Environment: real
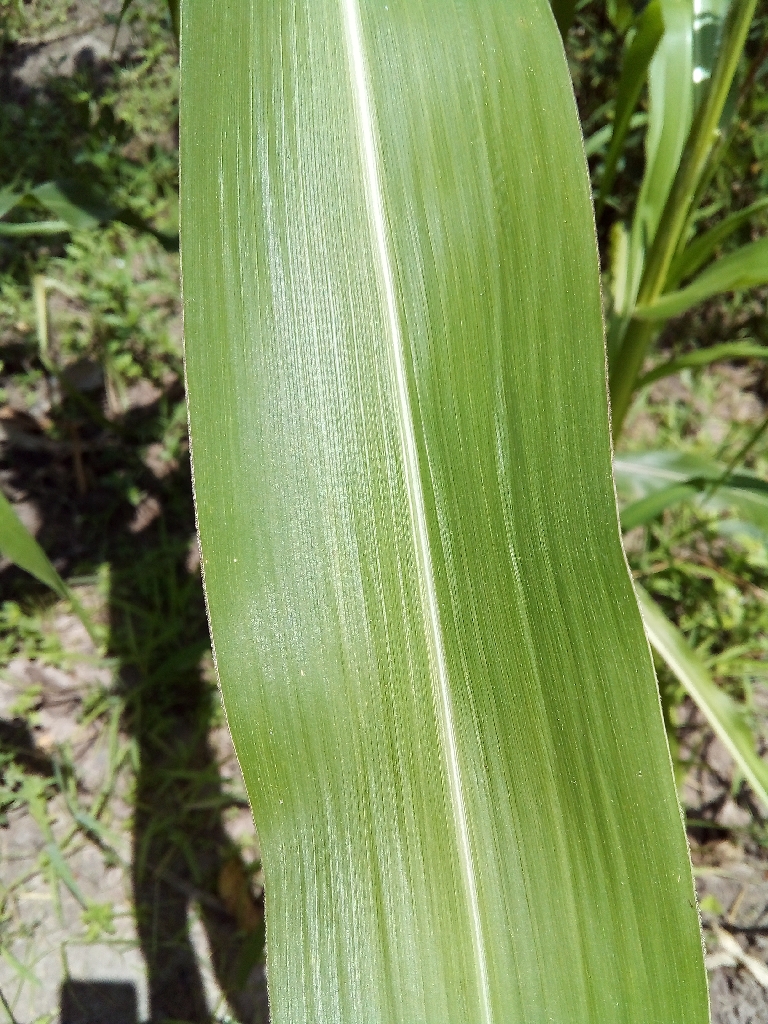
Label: healthy